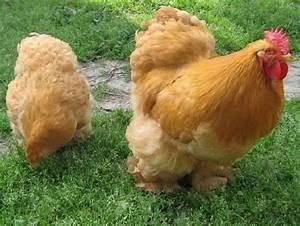
chicken